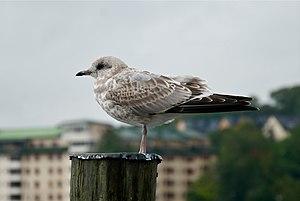
Jeune goéland cendré (Larus canus) dans le quartier de Södra Hammarbyhamnen à Stockholm